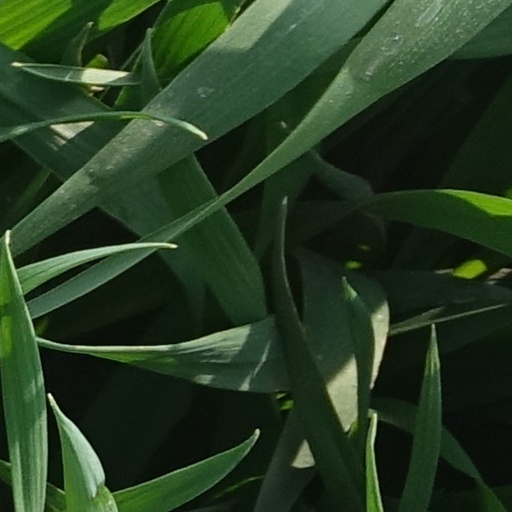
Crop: wheat